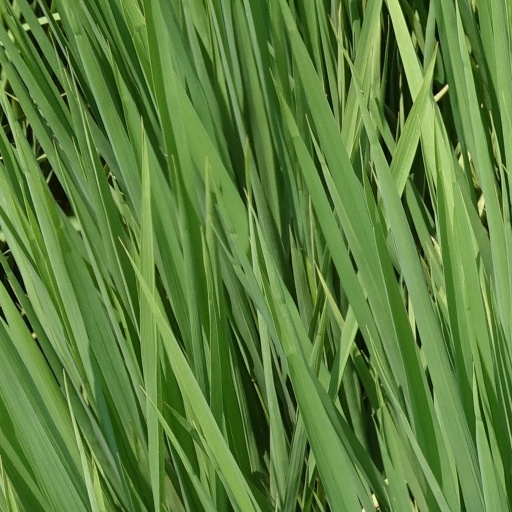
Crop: rice